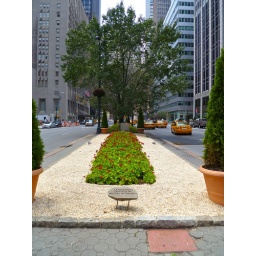
Etched stone sign reads: Landscaping Donated by Mutual of America